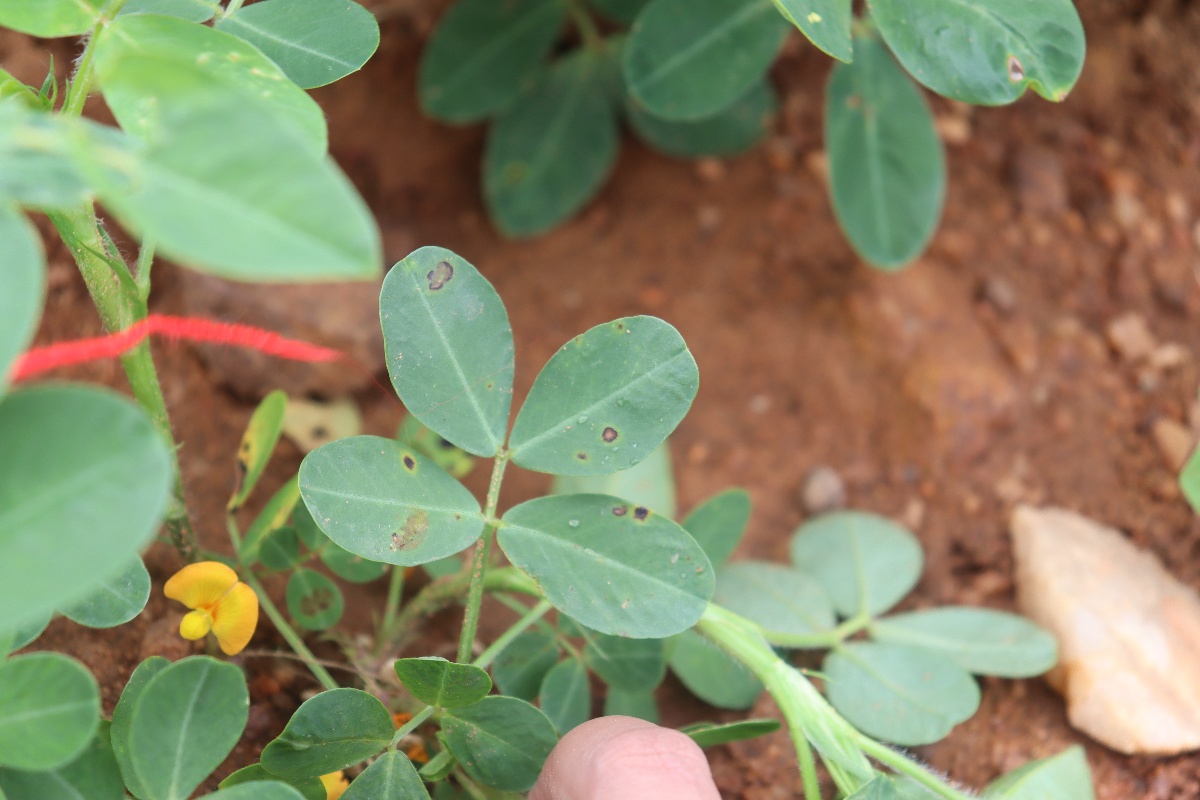
Label: early_leaf_spot